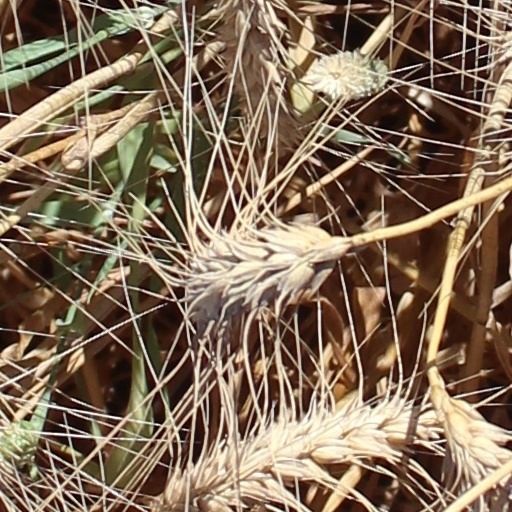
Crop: wheat